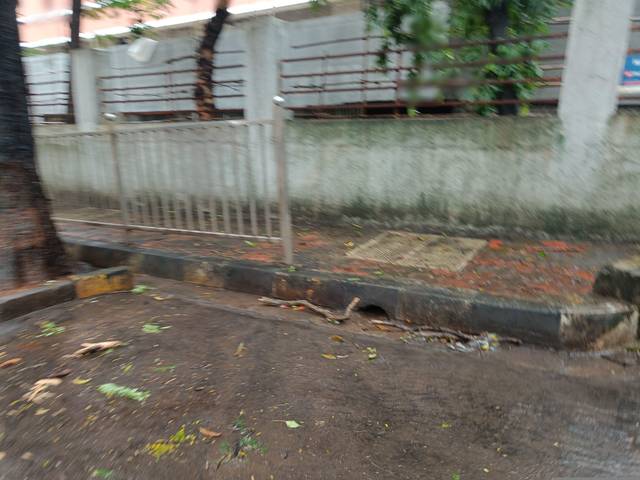
Region: India
Coordinates: 19.178, 72.946